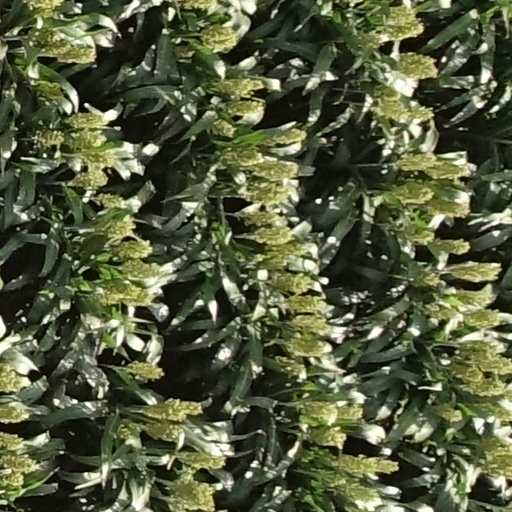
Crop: sorghum